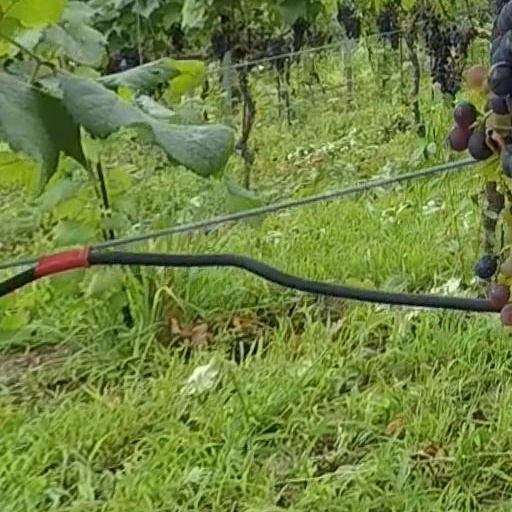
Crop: grape